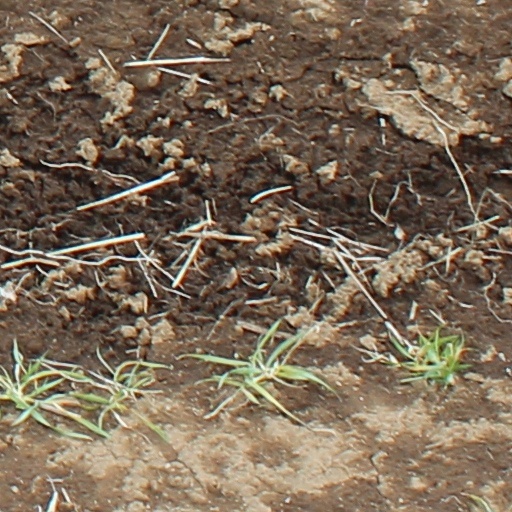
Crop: wheat